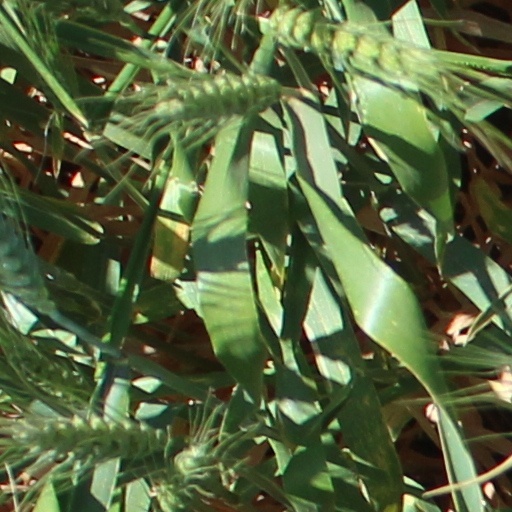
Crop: wheat